Trav Walls

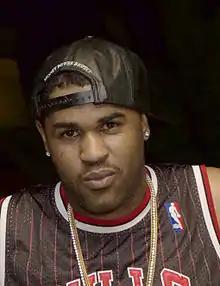
Trav Walls

Travis Walls (born April 5, 1988), professionally known as Trav Walls, is an American Recording Artist, songwriter, and rapper from Los Angeles California. He is also the nephew of former NFL Legend & Actor Timothy Brown (actor). As a child Walls was relocated to Chino Hills, California, a suburb of Los Angeles located in the southwestern corner of San Bernardino County, California. It was there that Walls would find his love for music. Between the years of 2012 and 2013 he released 2 indie mixtapes with an exclusive deal through Mixtapetorrent.com which featured production by Clams Casino (musician), Track Bangas, Lex Luger (record producer) & more. The spread of the mixtape sparked his career and gave him a lot of local support as well as an industry buzz.